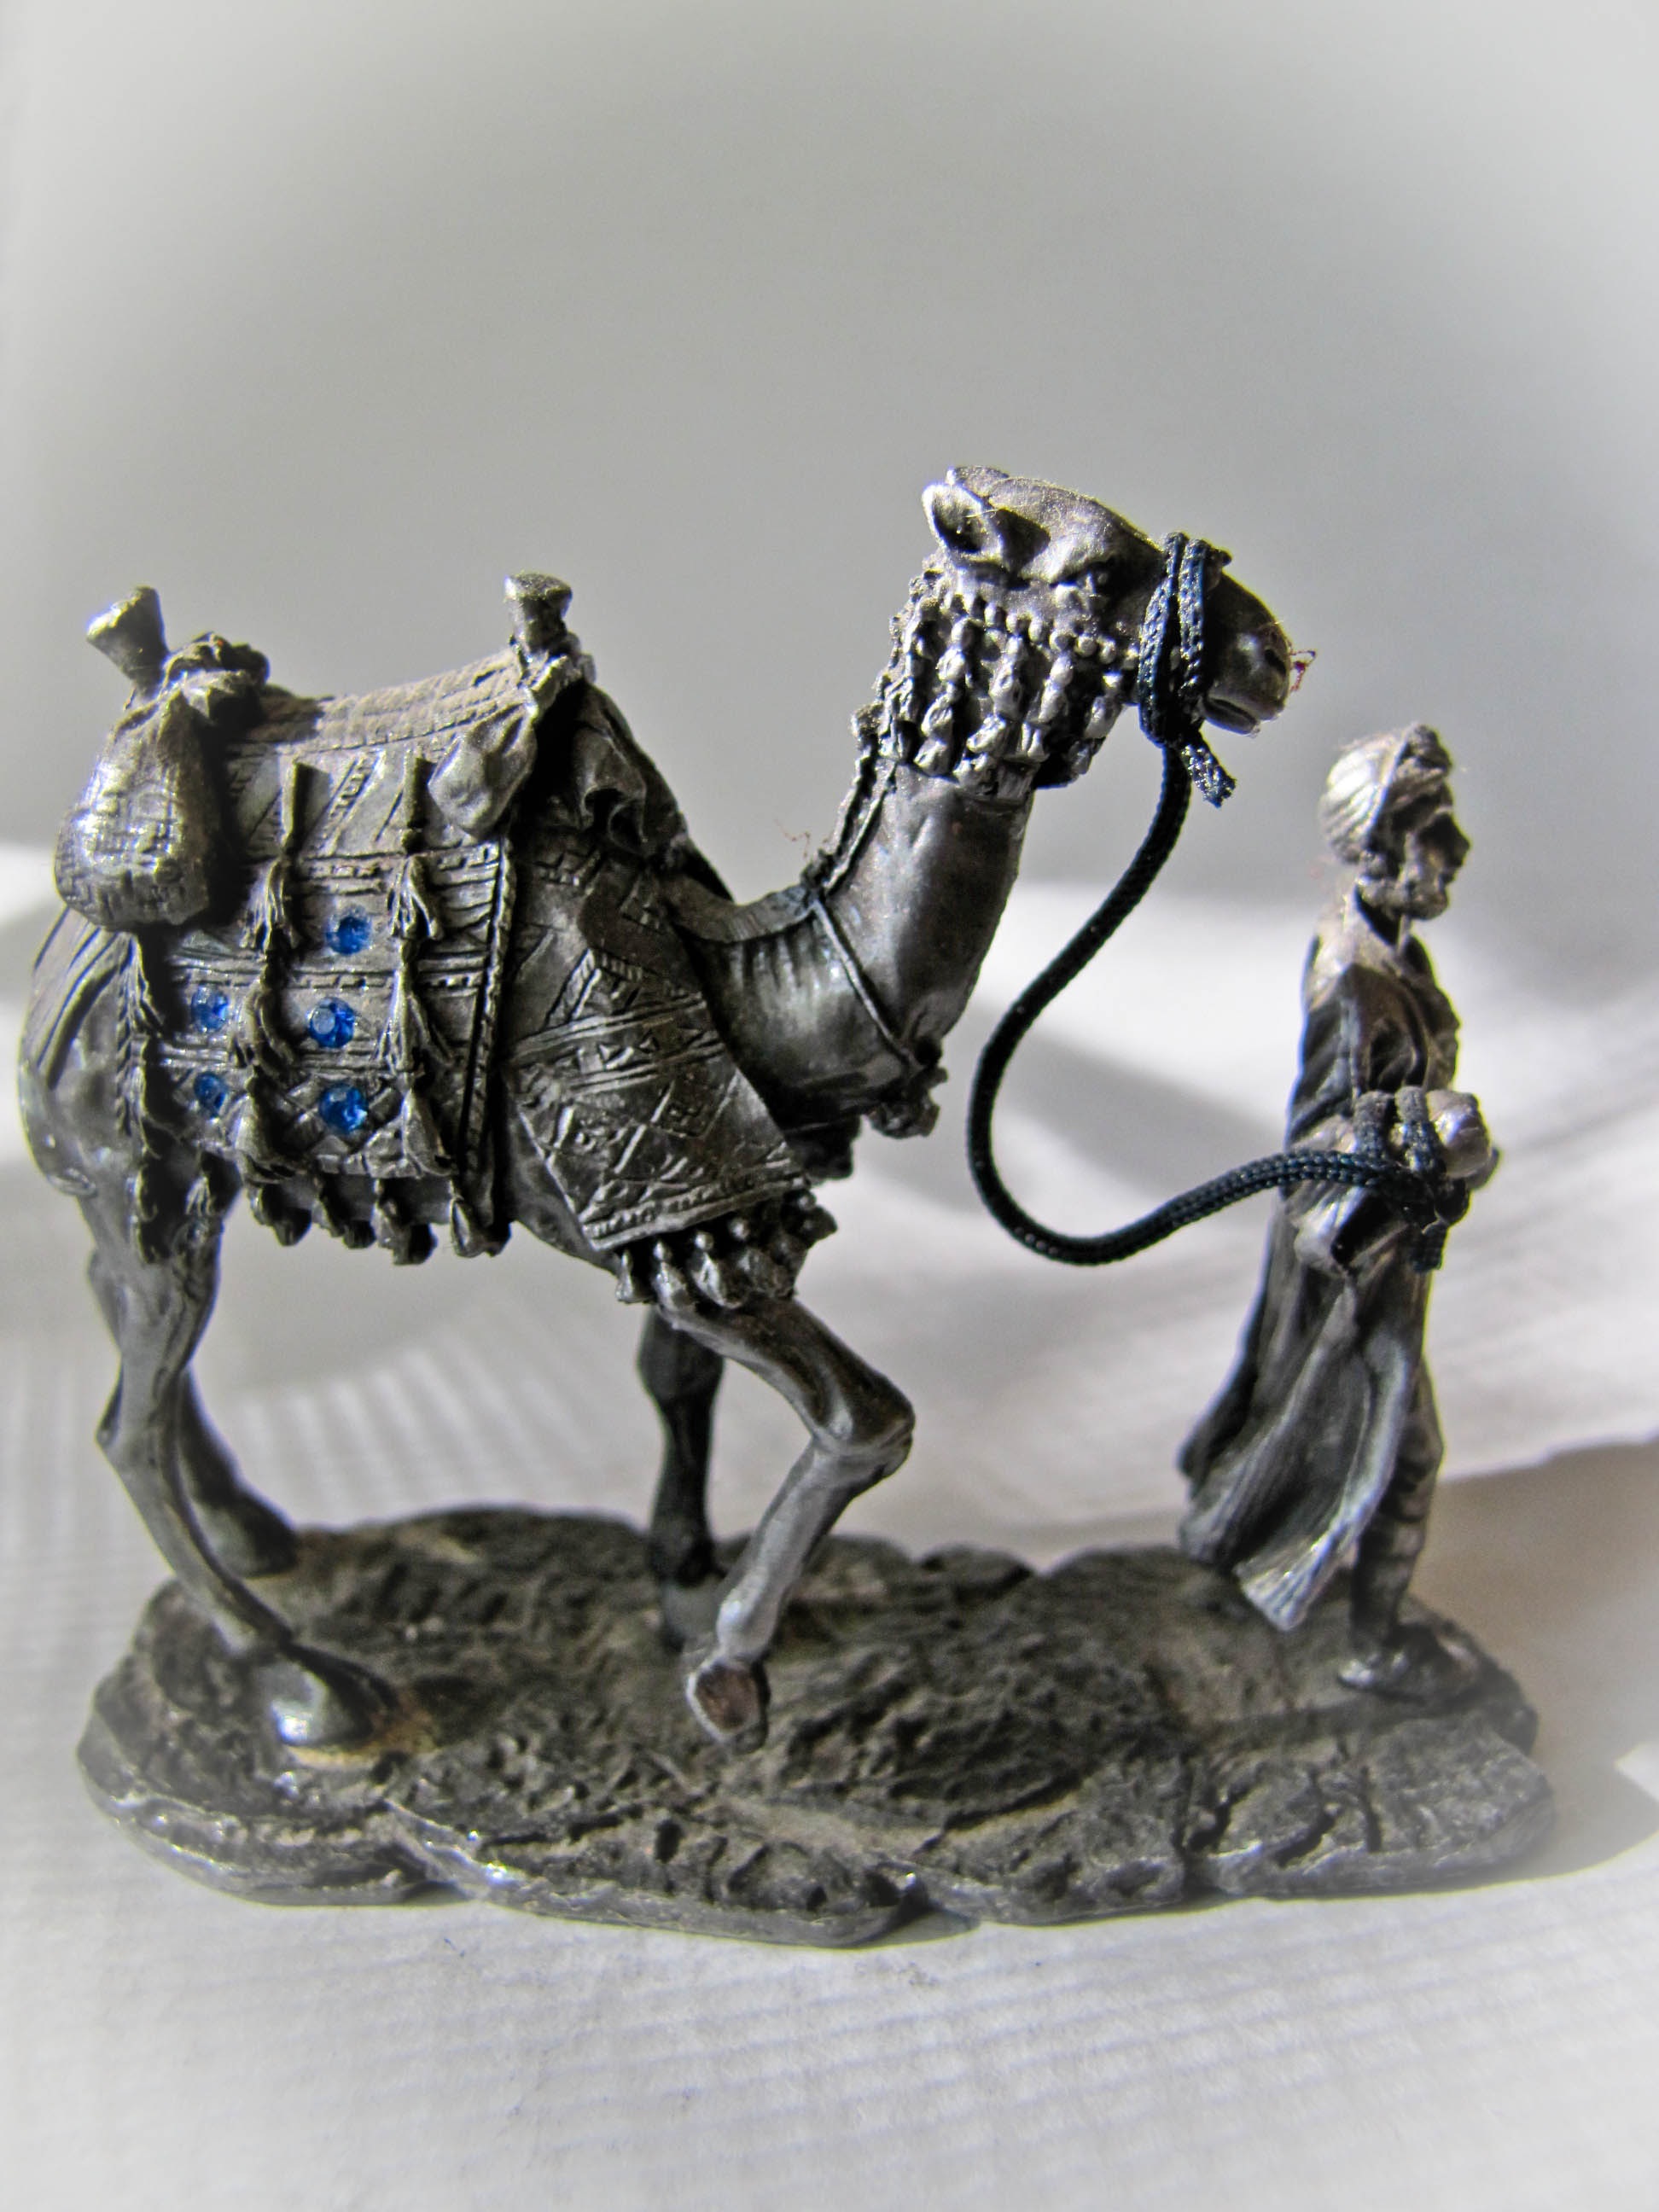
trail, desert, summer, statue, camel, journey, metal, traveler, camping, miniature, sculpture, figurine, statuette, bronze, caravan, tin, the way, arab